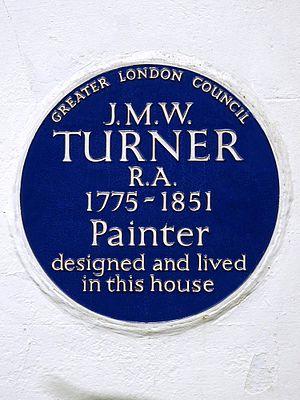
Joseph Mallord William Turner, plus connu sous le nom de William Turner ou de ses initiales J. M. W. Turner, né vers le 23 avril 1775 à Londres et mort le 19 décembre 1851 dans la même ville, est un peintre, aquarelliste et graveur britannique.